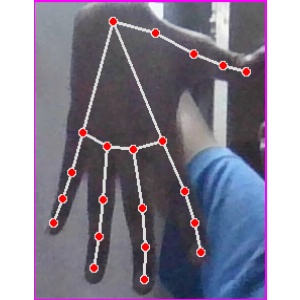
अक्षर: ढ